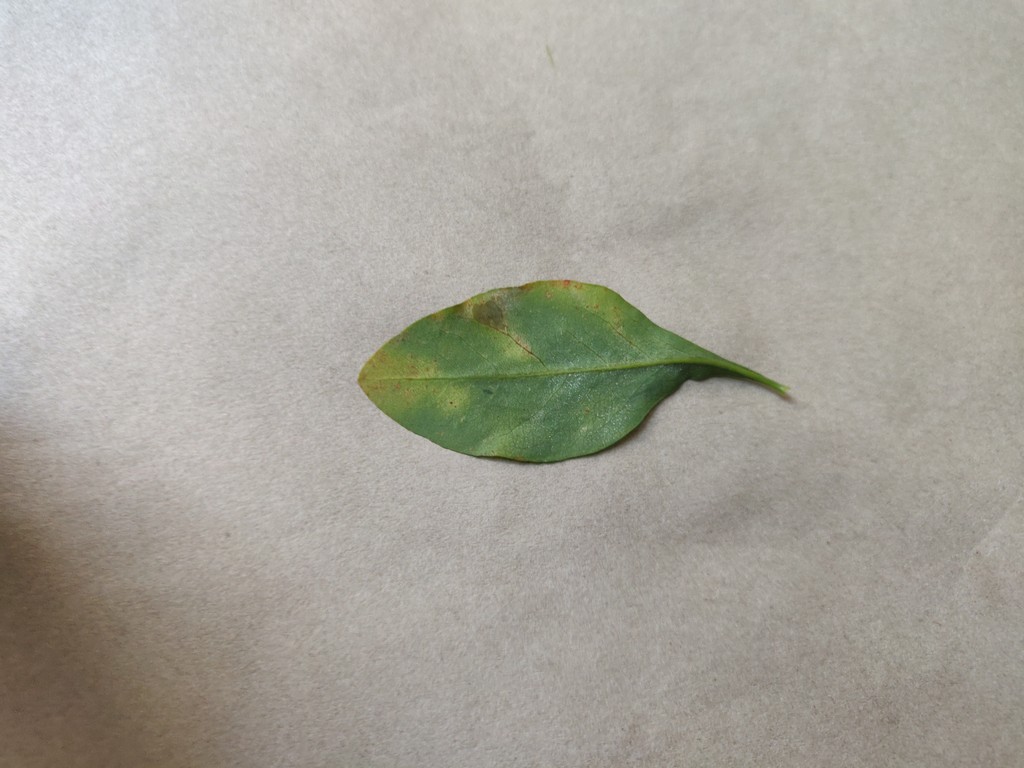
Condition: Unhealthy
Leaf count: single
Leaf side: back